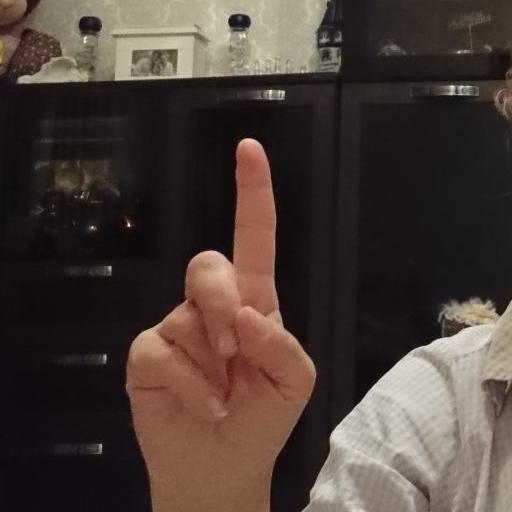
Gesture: one